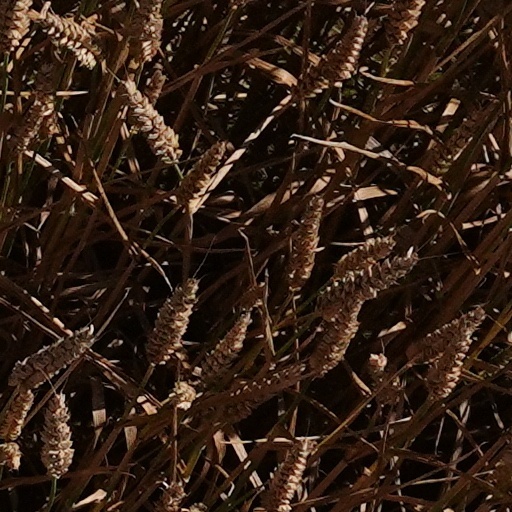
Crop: wheat